Attenborites

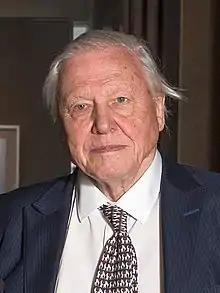
Sir David Attenborough

"A. janeae" represents a roughly oval-shaped form preserved in Negative Hyporelief that possess a number of internally preserved grooves and ridges (variable in number) that run parallel to the long axis which typically converges towards the end of its body. The length of each specimens ranges from 4.2–24 mm (0.165354-0.944882 inches).